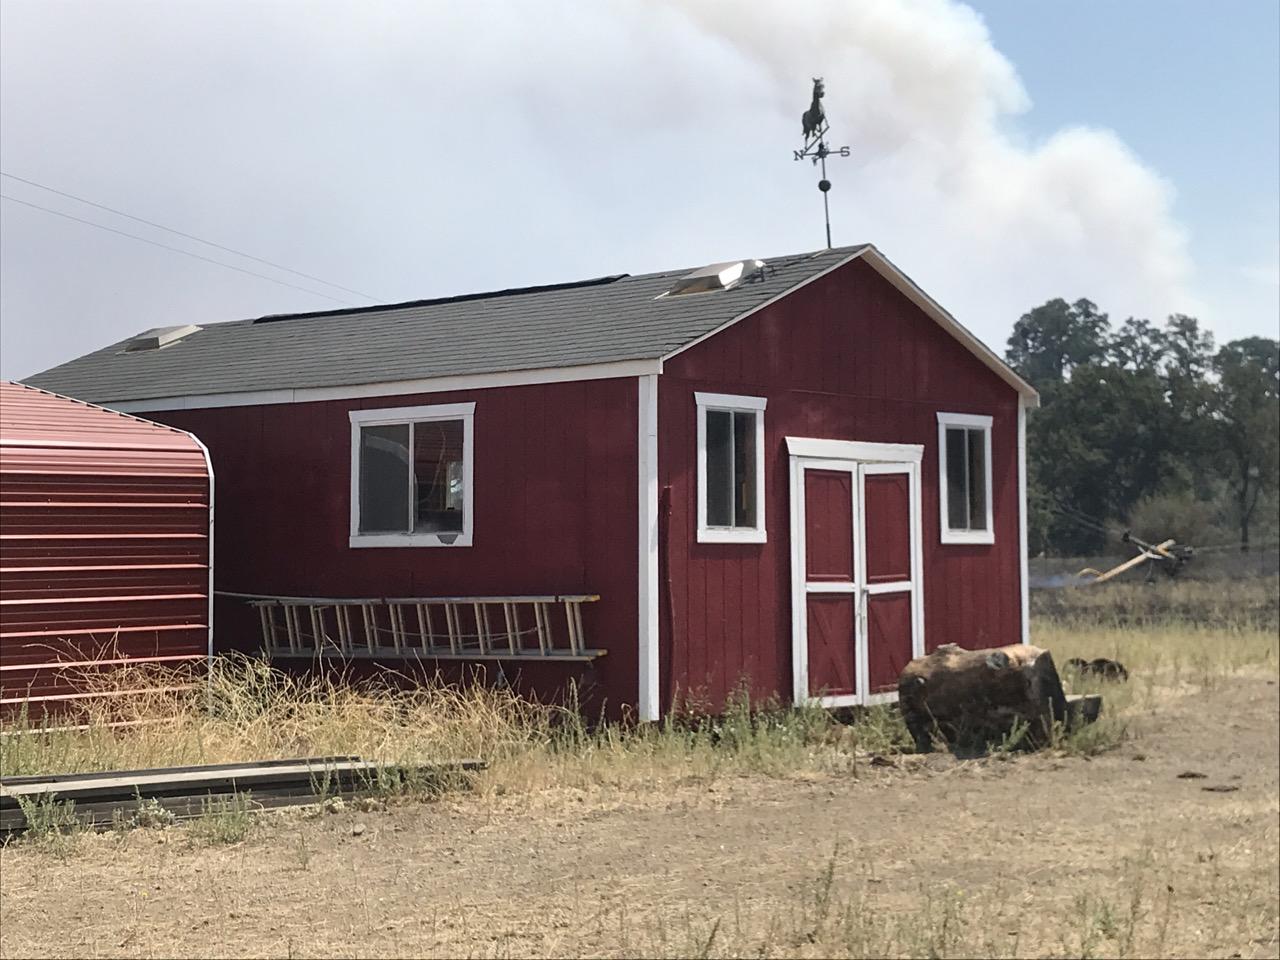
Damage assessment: no_damage